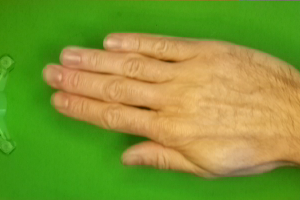
Label: paper